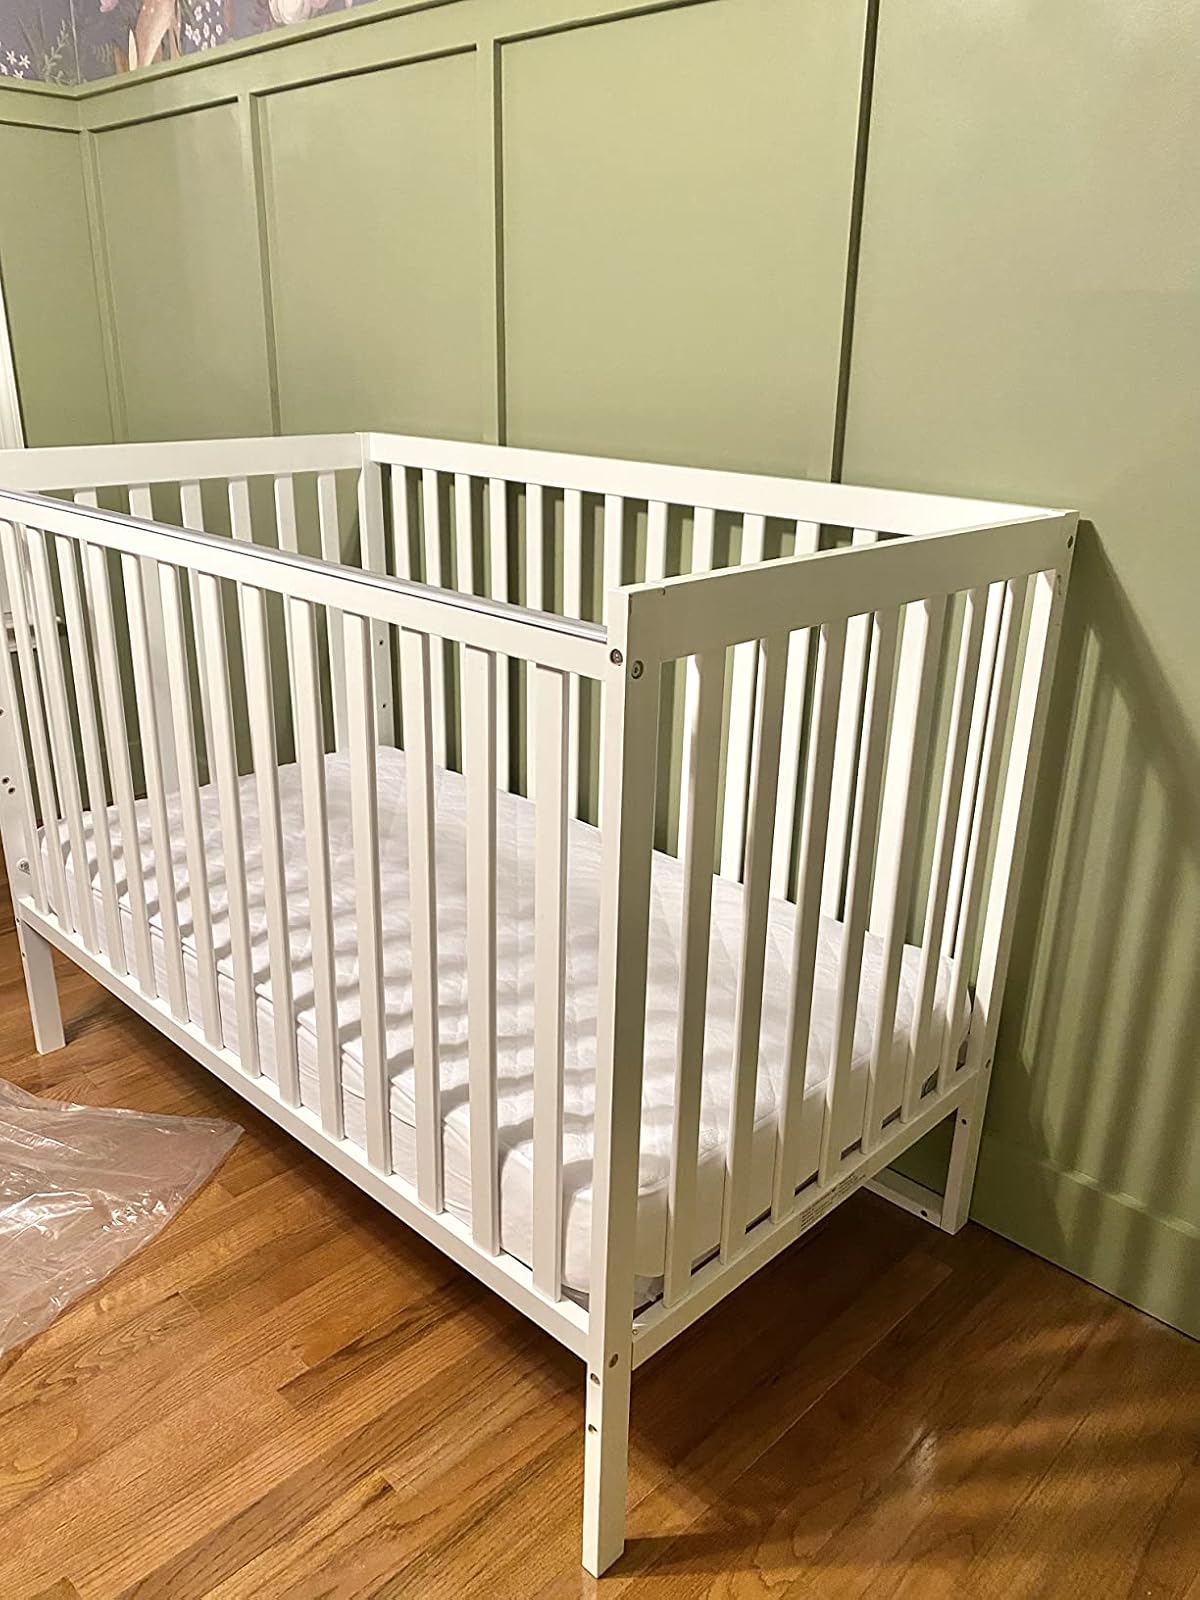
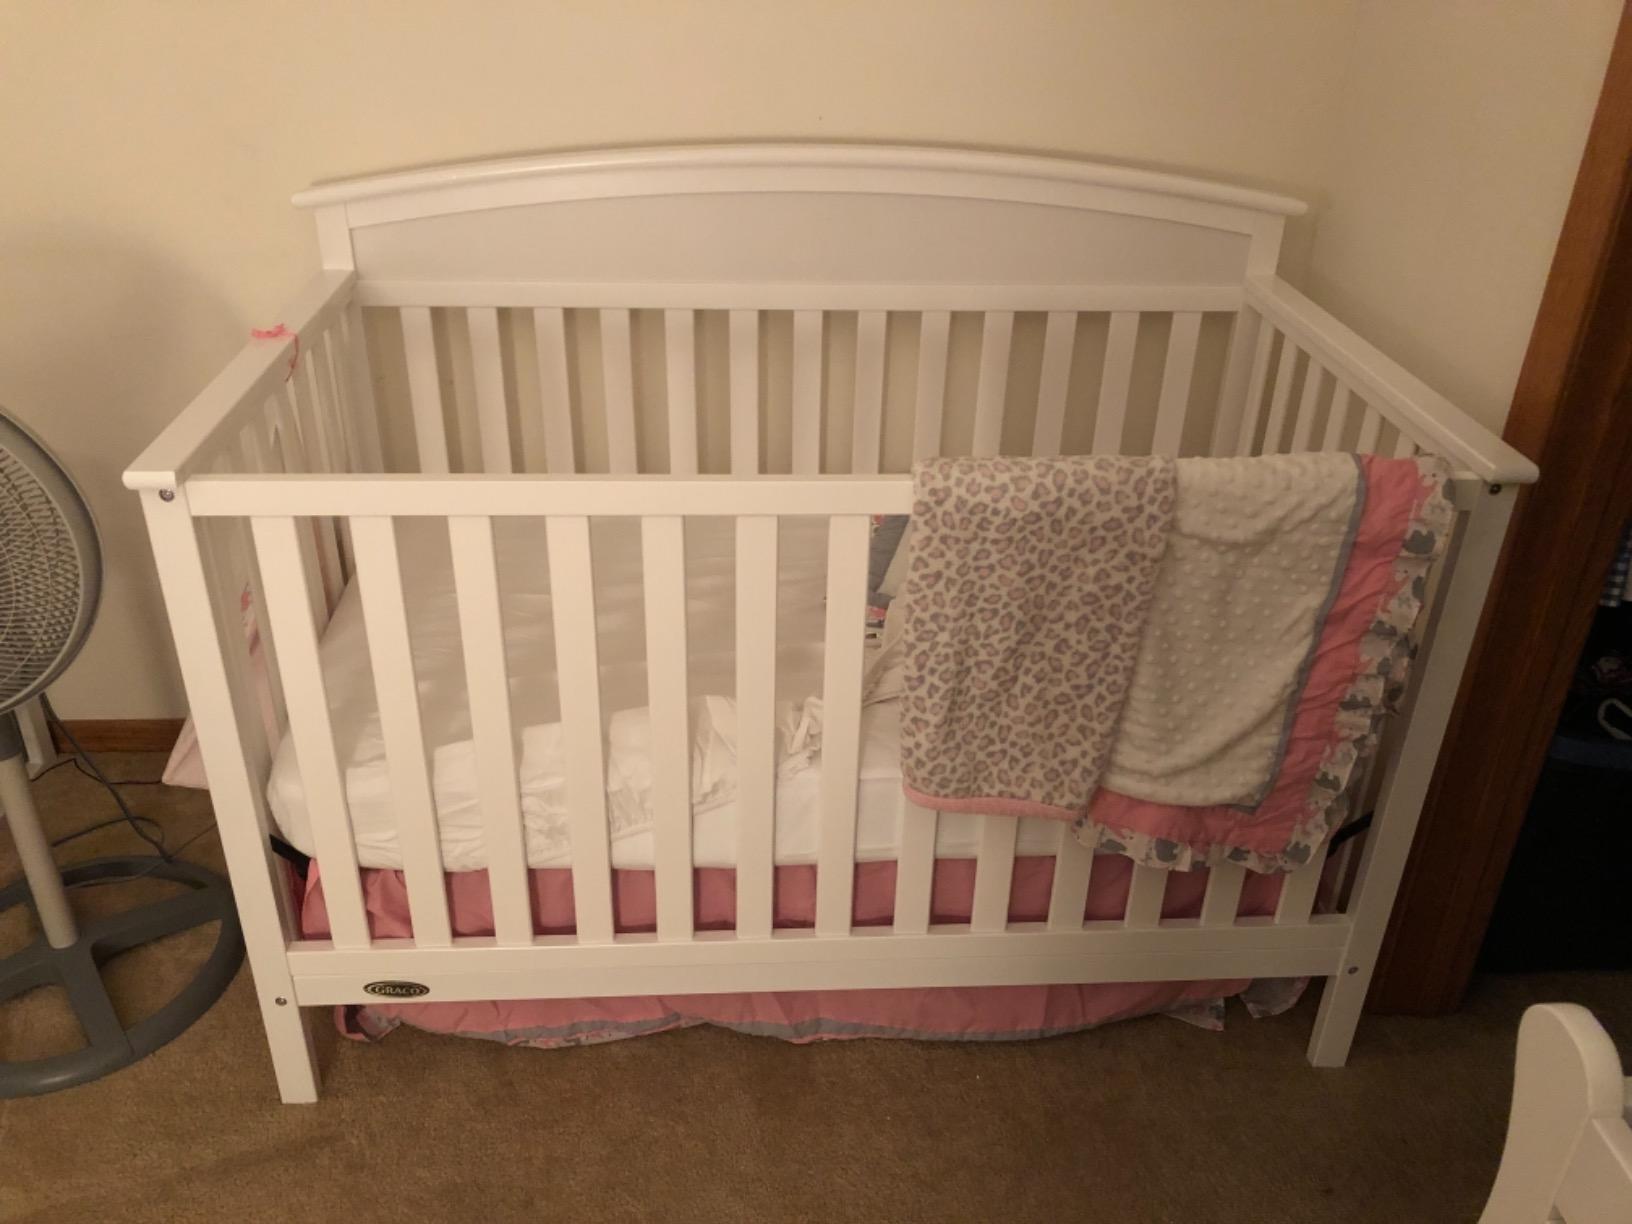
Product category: products_crib
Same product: no